Zoop in Africa

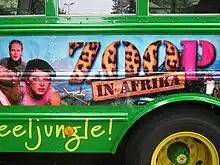
Zoop in Africa

Zoop in Africa is a 2005 Dutch adventure film directed by Dennis Bots and Johan Nijenhuis.